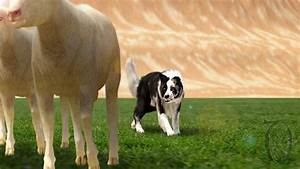
Label: dog